Diplolaena dampieri

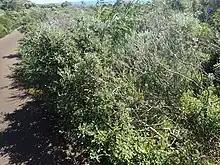
Habit

Diplolaena dampieri, commonly known as Dampier's rose, is a species of flowering plant in the family Rutaceae. It is endemic to the west coast of Western Australia. It has slightly leathery, oblong-elliptic shaped leaves, hairy bracts and pale red to orange flowers from July to September.